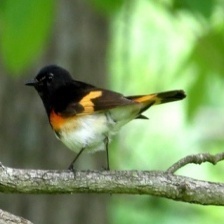
Species: AMERICAN REDSTART
Scientific name: SETOPHAGA RUTICILLA